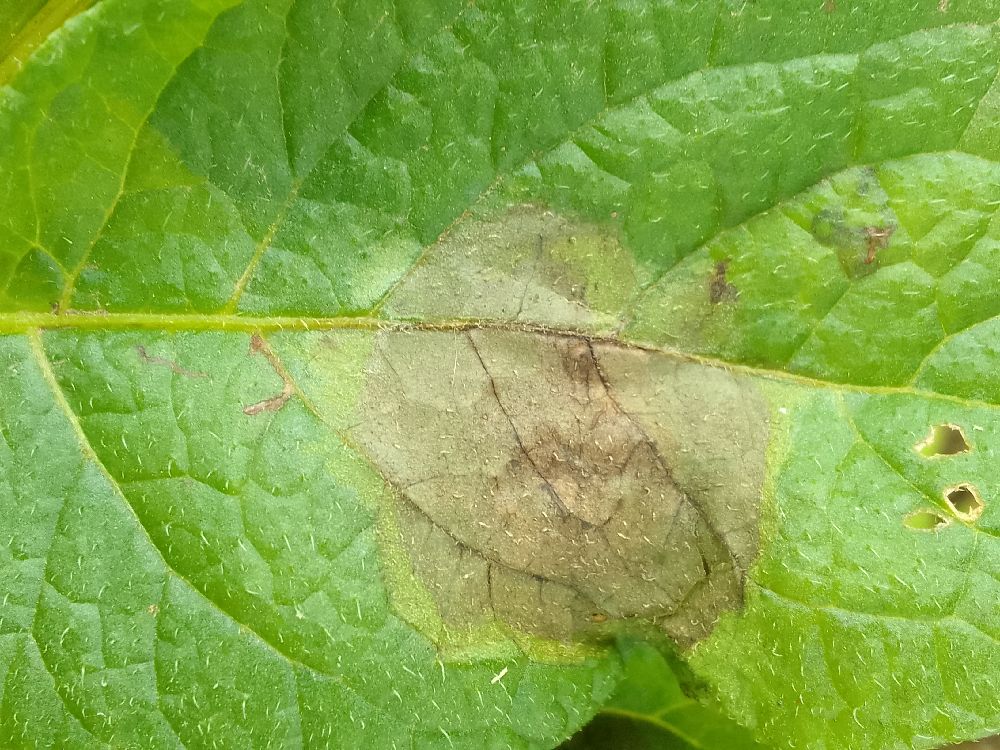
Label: Late blight